Commemoration of Tadeusz Kościuszko

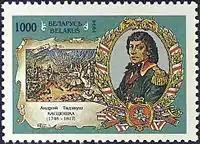
Tadeusz Kościuszko on stamp

Polish explorer Count Paweł Edmund Strzelecki named the highest mountain in Australia, Mount Kosciuszko. The mountain is the central feature of Kosciuszko National Park.